Benjamin Silverman Apartments

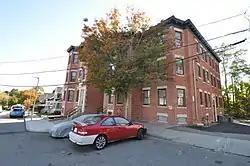

The Benjamin Silverman Apartments are a historic multifamily residential building at 50-52 Lorne Street and 4 Wilson Street in the Dorchester neighborhood of Boston, Massachusetts. Built in 1915, it is a good example of period Colonial Revival architecture, built during a major period of Jewish migration to the neighborhood. The building was listed on the National Register of Historic Places in 2018.